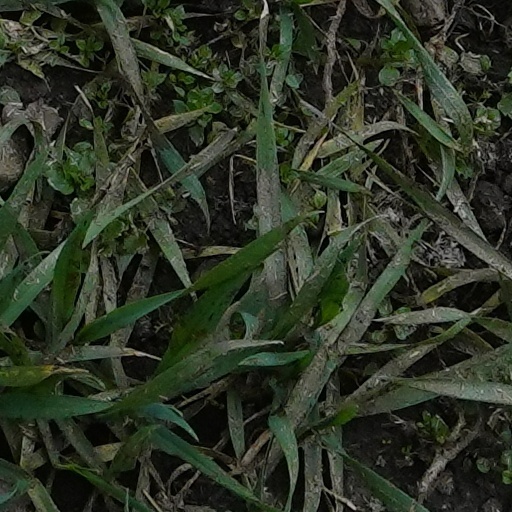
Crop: wheat